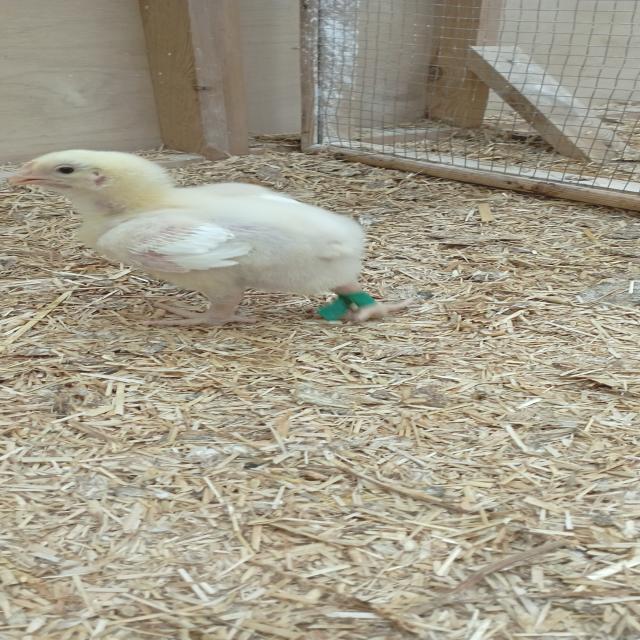
Weight: 391 g